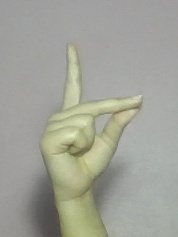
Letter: ta